Belgium Pier

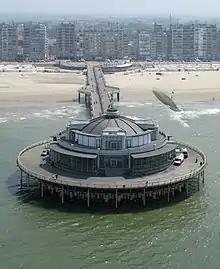
The Belgium Pier

The Belgium Pier is a pier in Blankenberge, Belgium. It was built in 1933 after an Art Deco design by architect Jules Soete. The concrete structure stretches 350 meters out into the North Sea. The Belgium Pier replaced an earlier structure that was the first pier at the Atlantic and North Sea coasts of the European continent, and the only other pier like it is the Scheveningen Pier in the Netherlands.